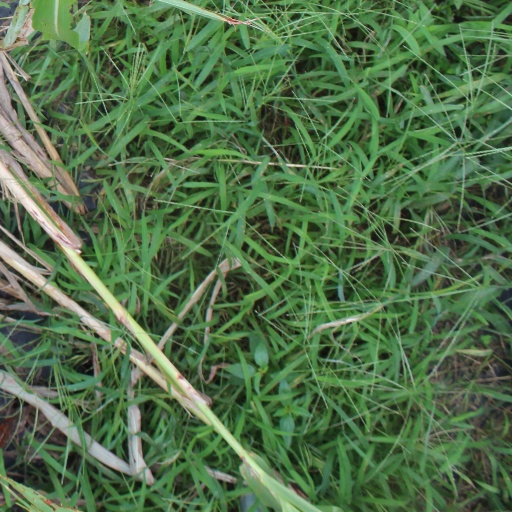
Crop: sorghum